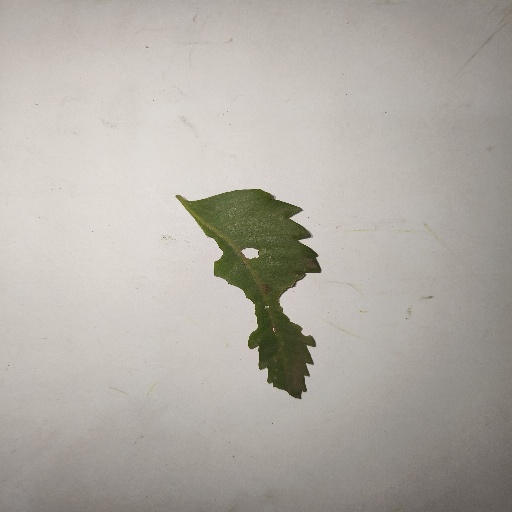
Species: Neem
Leaf condition: Shot Hole Leaf